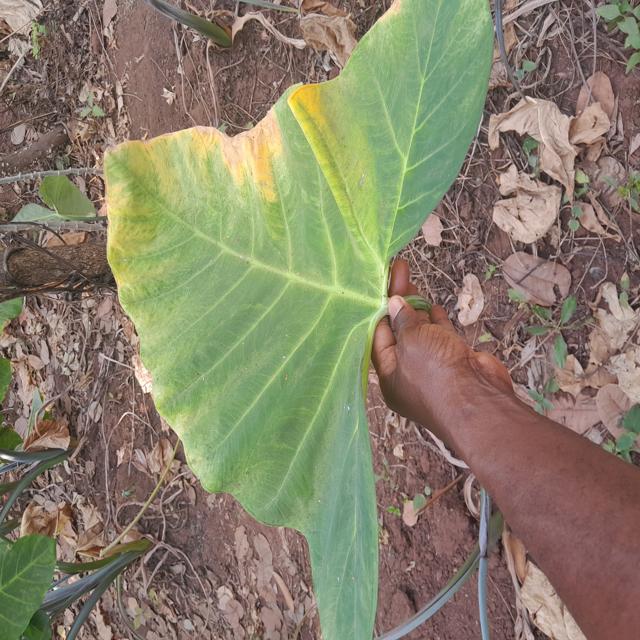
Label: Early_Blight